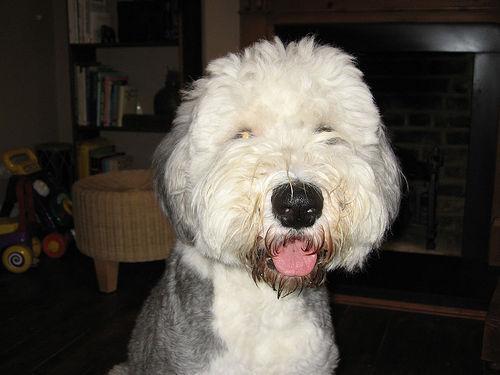
Old_English_sheepdog